Trolleybuses in Bournemouth

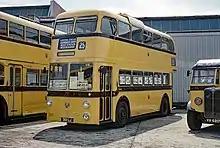
Bournemouth trolleybus 301 at Mallard Road depot open day

Several of the former Bournemouth system trolleybuses are now preserved, in their distinctive yellow and maroon livery. Two are at the East Anglia Transport Museum (fleet numbers 282 and 286), and two Sunbeam MF2B trolleybuses plus one other (fleet numbers 99, 297 and 301) are at The Trolleybus Museum at Sandtoft. One is in private ownership in England and another is in the National Transport Museum of Ireland.